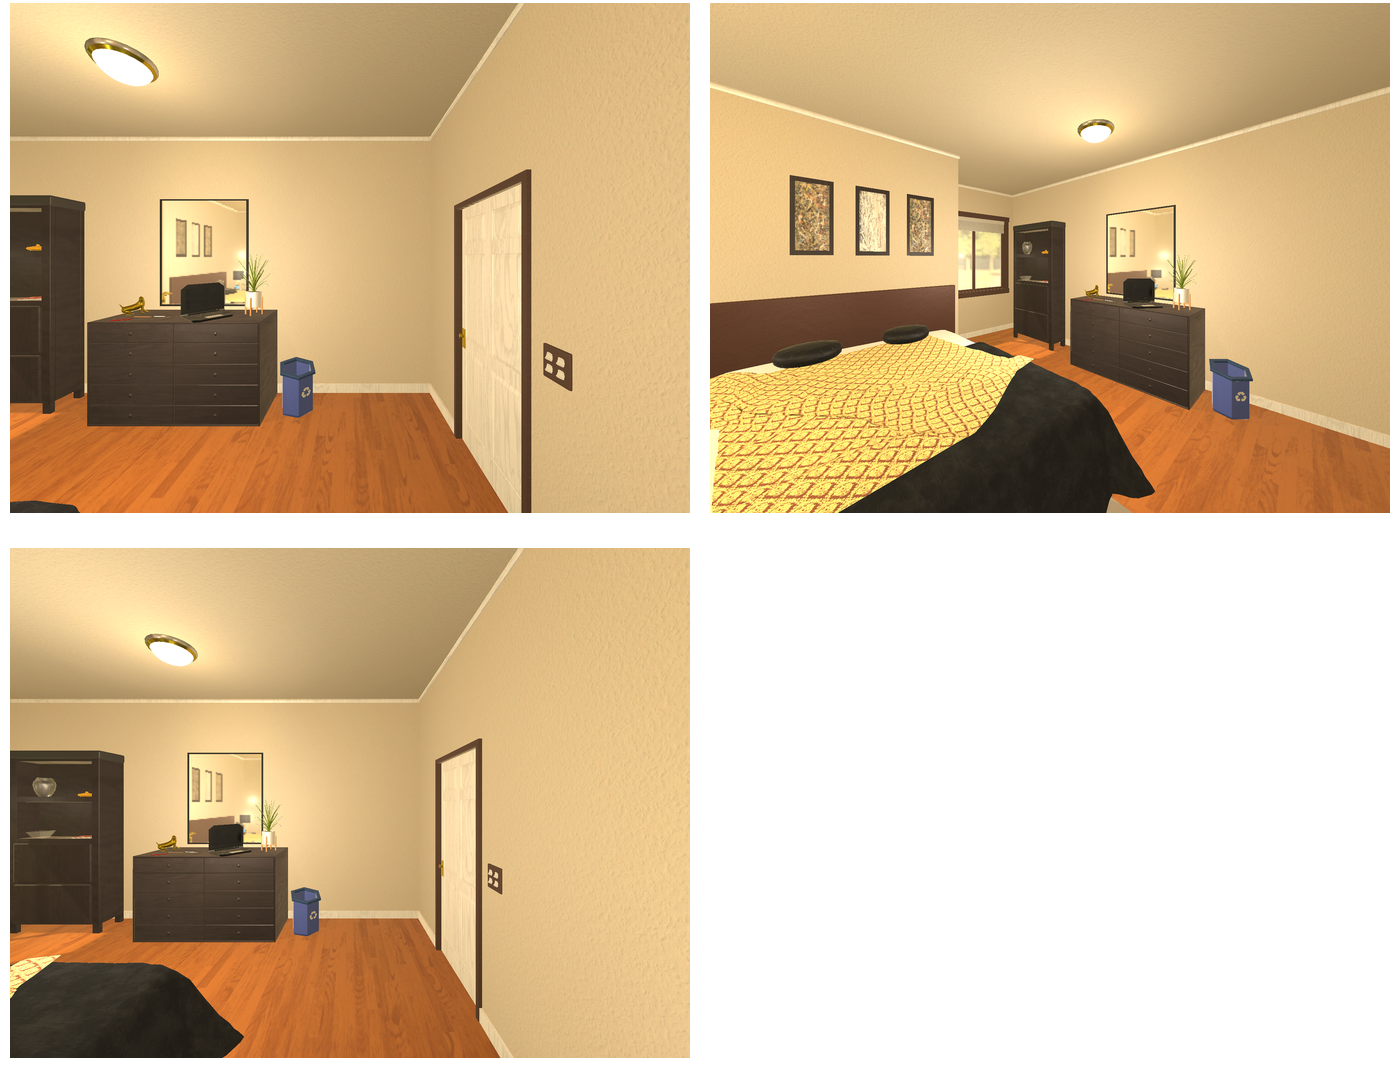Task instruction: Open the dresser drawers.
Answer: {"task_instruction": "Open the dresser drawers.", "nodes": ["handle1", "handle2", "handle3", "handle4", "handle5", "handle6", "handle7", "handle8", "handle9", "handle10", "dresser"], "edges": [{"functional_relationship": "openorclose", "object1": "handle1", "object2": "dresser", "spatial_relations": ["in_front_of", "close", "touching"], "is_touching": true}, {"functional_relationship": "openorclose", "object1": "handle2", "object2": "dresser", "spatial_relations": ["in_front_of", "close", "touching"], "is_touching": true}, {"functional_relationship": "openorclose", "object1": "handle3", "object2": "dresser", "spatial_relations": ["in_front_of", "close", "touching"], "is_touching": true}, {"functional_relationship": "openorclose", "object1": "handle4", "object2": "dresser", "spatial_relations": ["in_front_of", "close", "touching"], "is_touching": true}, {"functional_relationship": "openorclose", "object1": "handle5", "object2": "dresser", "spatial_relations": ["in_front_of", "close", "touching"], "is_touching": true}, {"functional_relationship": "openorclose", "object1": "handle6", "object2": "dresser", "spatial_relations": ["in_front_of", "close", "touching"], "is_touching": true}, {"functional_relationship": "openorclose", "object1": "handle7", "object2": "dresser", "spatial_relations": ["in_front_of", "close", "touching"], "is_touching": true}, {"functional_relationship": "openorclose", "object1": "handle8", "object2": "dresser", "spatial_relations": ["in_front_of", "close", "touching"], "is_touching": true}, {"functional_relationship": "openorclose", "object1": "handle9", "object2": "dresser", "spatial_relations": ["in_front_of", "close", "touching"], "is_touching": true}, {"functional_relationship": "openorclose", "object1": "handle10", "object2": "dresser", "spatial_relations": ["in_front_of", "close", "touching"], "is_touching": true}], "action_type": "pull", "function_type": "open_close_control"}